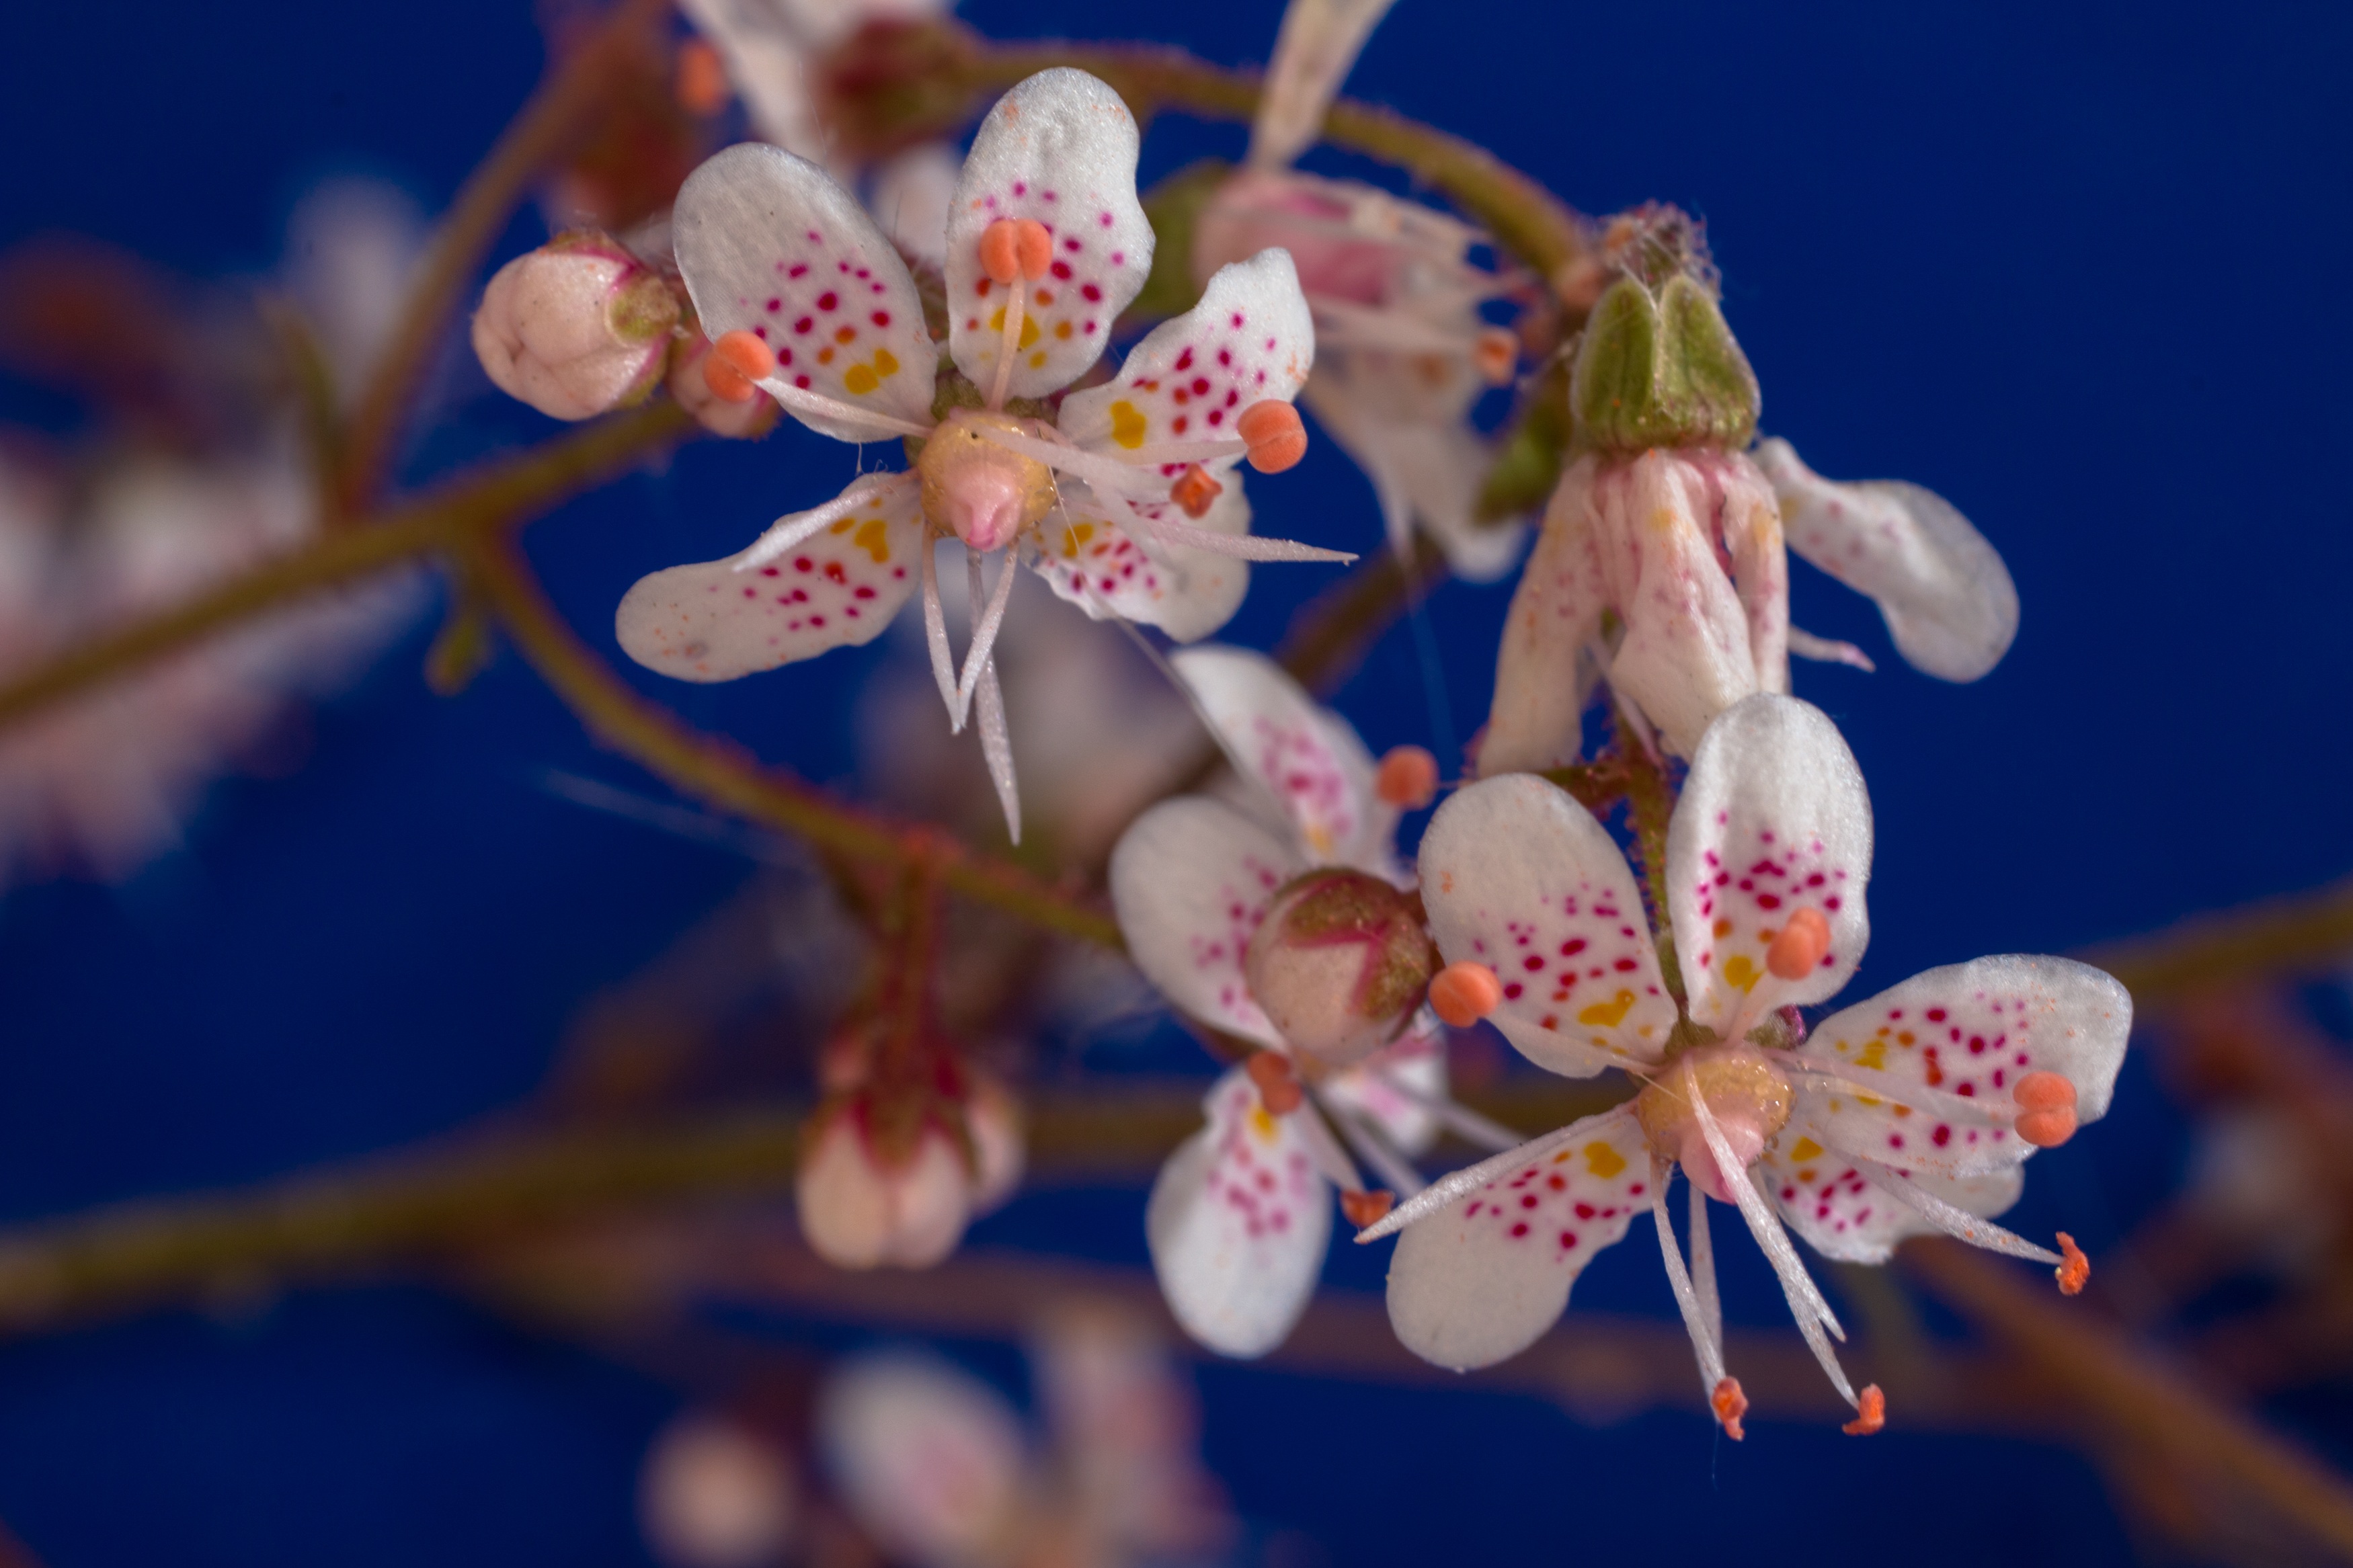
branch, blossom, plant, white, photography, flower, bloom, food, spring, produce, macro, small, flora, flowers, macro photography, flowering plant, small flower, saxifraga cuneifolia, keilbl ttriger saxifrage, land plant